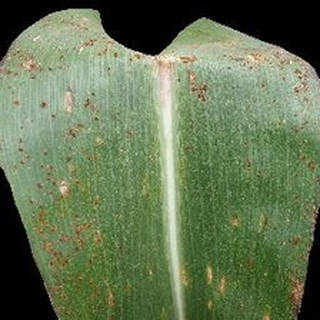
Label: corn_common_rust